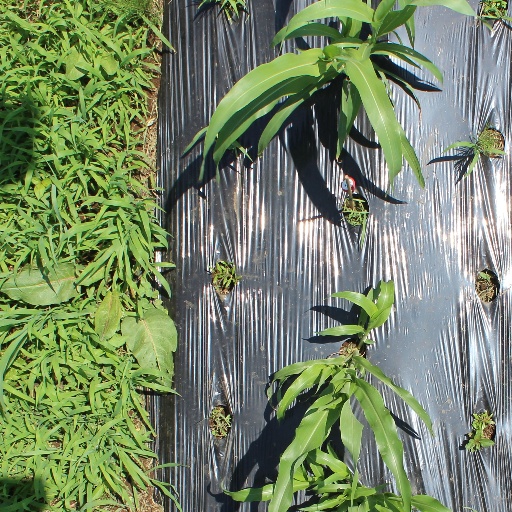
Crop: sorghum